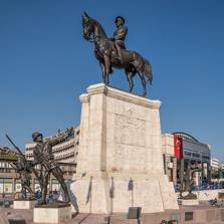
Building: Victory Monument (Ankara)
Country: Turkey
Year built: 1927
Monument in Ankara, Turkey This article is about Monument in Ulus Square. For Monument in Zafer Square, see Zafer Square . Victory Monument Victory Monument with equestrian Mustafa Kemal Atatürk 39°56′30″N 32°51′17″E / 39.9416°N 32.8548°E / 39.9416; 32.8548 Location Ankara, Turkey Designer Henrich Krippel Type Statue Material Bronze Opening date 1927 Victory Monument ( Turkish : Zafer Anıtı , also known as Ulus Atatürk Anıtı ) is a monument in Ankara , Turkey . Geography The monument is in the Ulus Square which was the main square in Ankara before the 1950s. It is situated to the east of Atatürk Boulevard . History The monument was a result of a nationwide fund drive organized by the journalist Yunus Nadi . After an international competition, the project of Heinrich Krippel from Austria was rewarded. The monument was inaugurated on 24 November 1927. It was restored in 2002. Technical details The monument is actually a group of bronze statues . In addition to equestrian Atatürk in the center, there are three more figures; two soldiers and one woman. One soldier is calling his friend to the battlefront and the other one is observing the front. The woman is carrying a cannonball, as a reference to the contributions of the Turkish women during the Turkish War of Independence . See also Atatürk monuments and memorials References